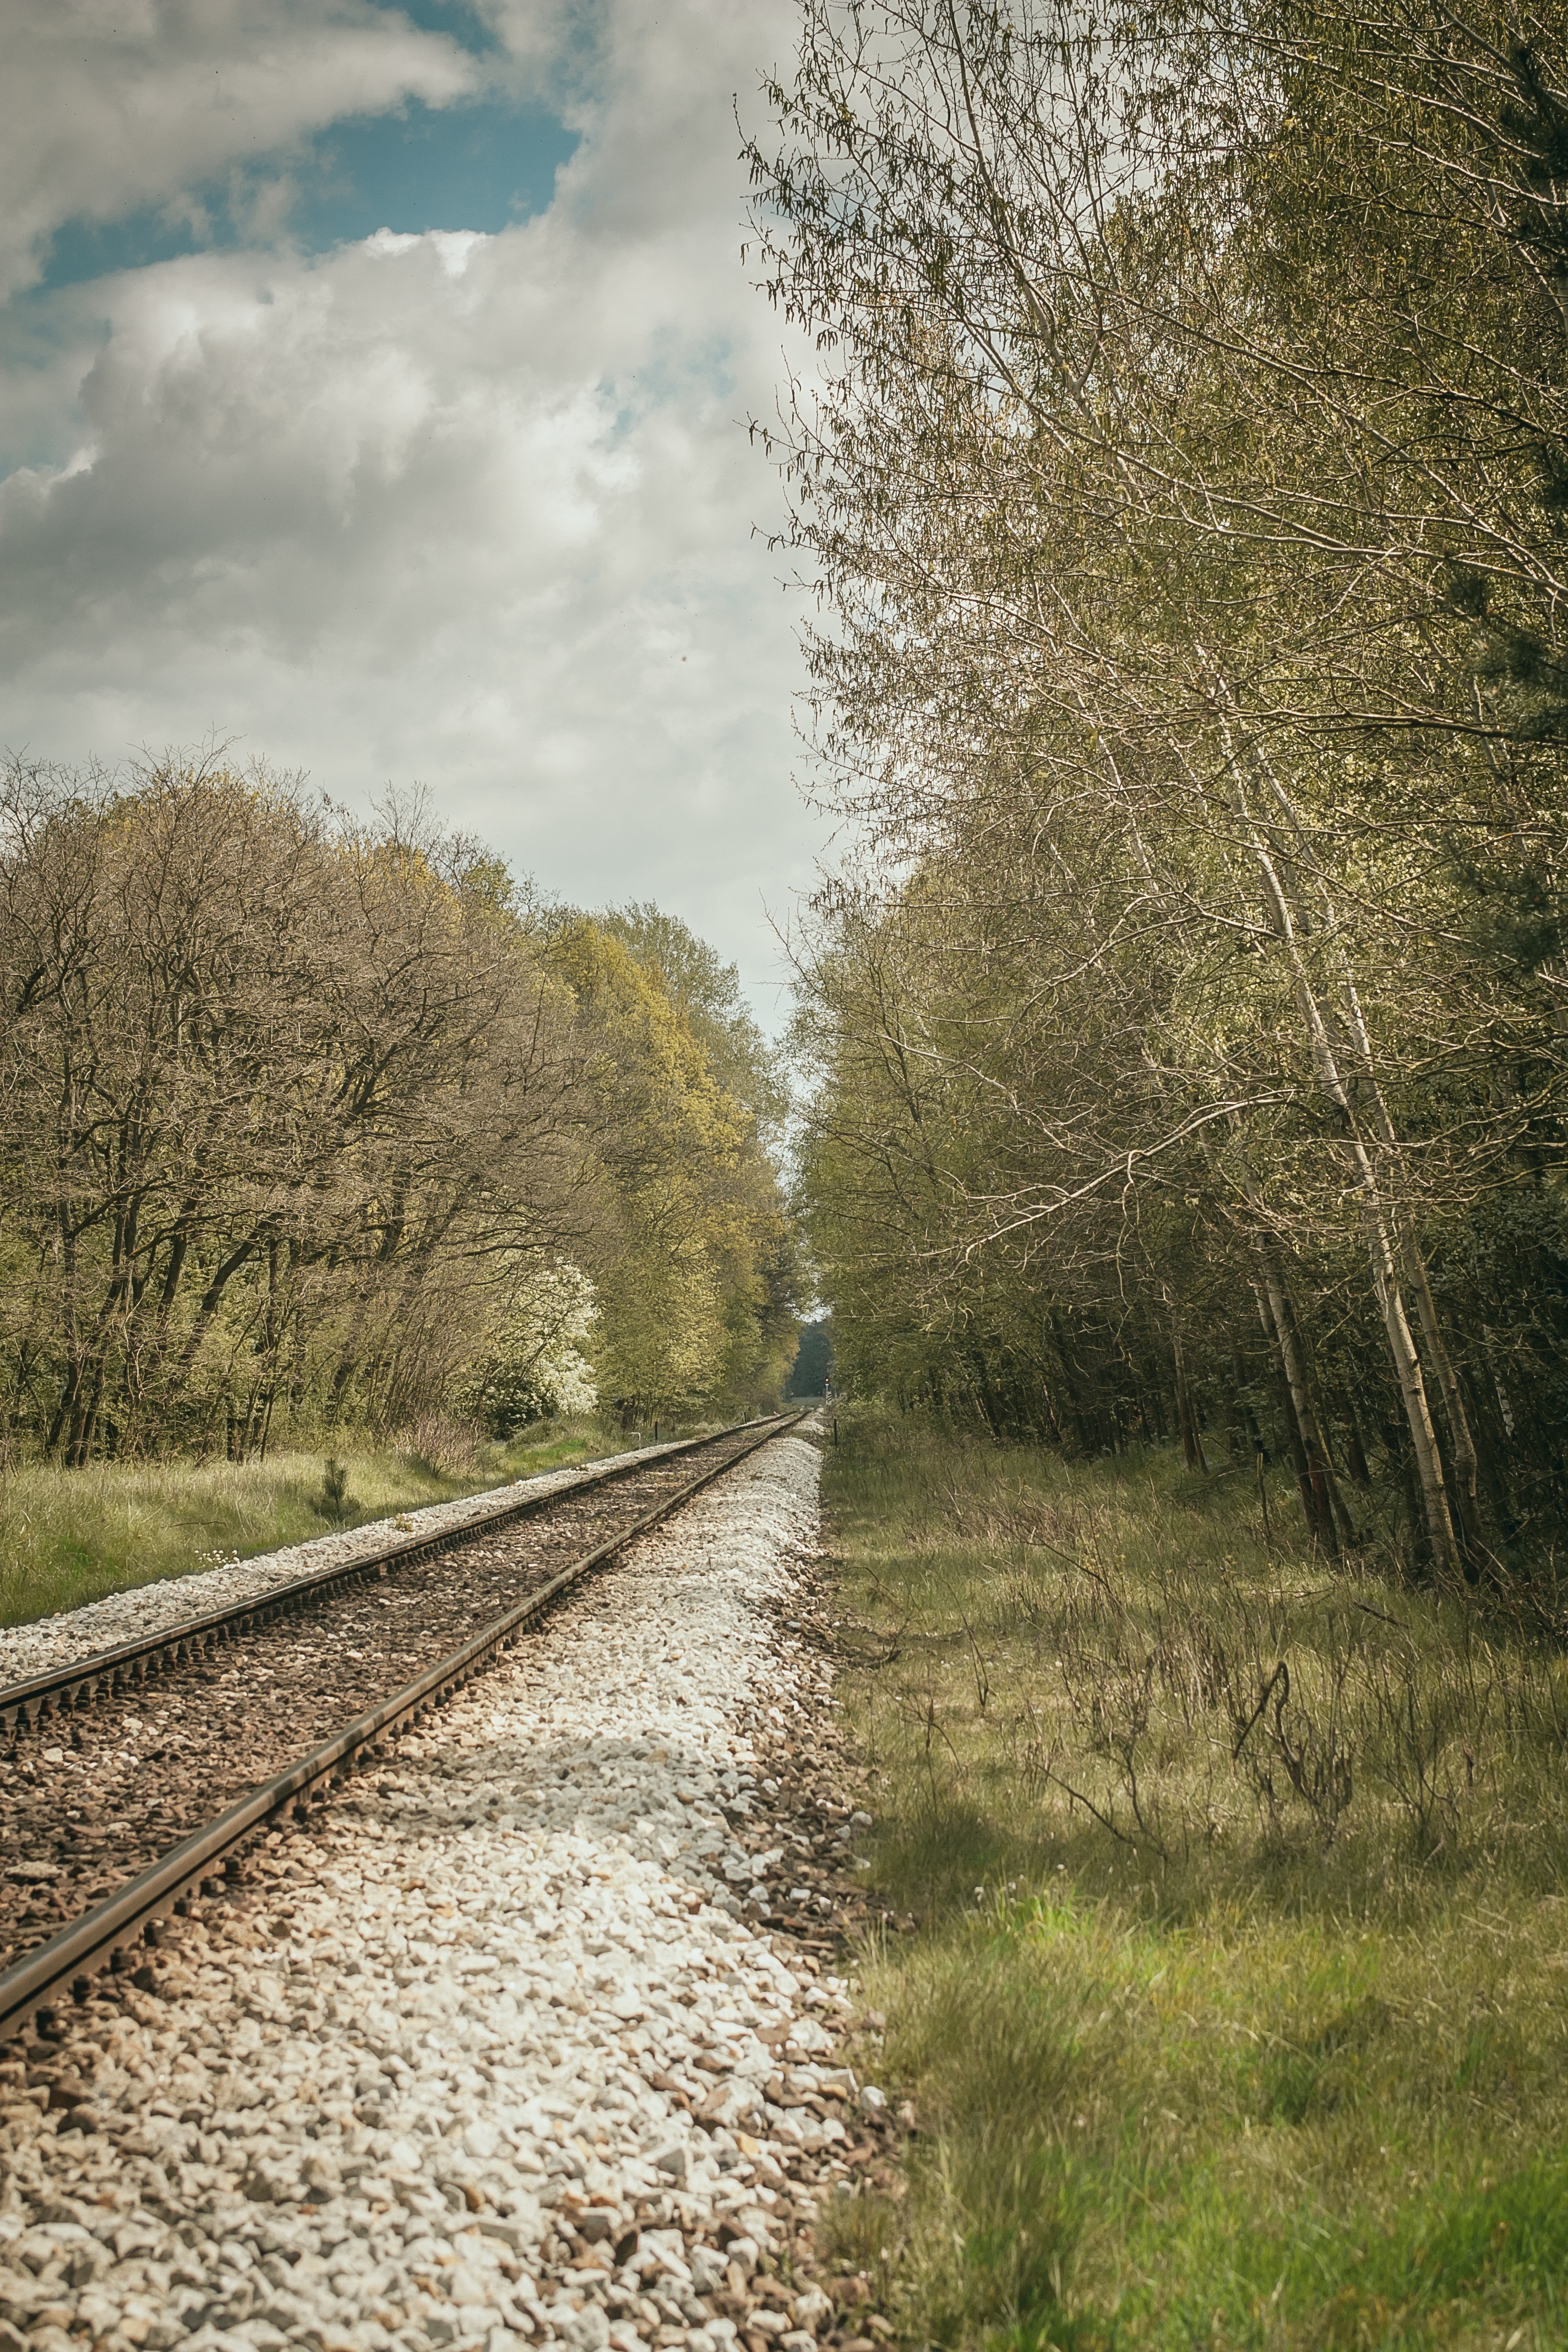
landscape, tree, water, nature, grass, plant, track, railway, sunlight, morning, leaf, flower, view, river, canal, summer, travel, transport, stream, reflection, autumn, season, waterway, tracks, poland, woodland, traction, sleepers, rural area, railroad tracks, earthwork, atmospheric phenomenon, woody plant